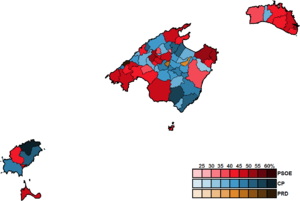
Les élections générales espagnoles de 1986 se sont tenues le dimanche 22 juin 1986 afin d'élire les 350 députés et 208 des 266 sénateurs de la IIIᵉ législature des Cortes Generales. 6 députés sont élus dans les îles Baléares.